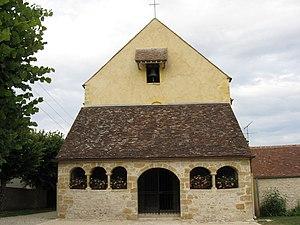
Église Saint-Sulpice-et-St-Antoine (Chenou, département de la Seine-et-Marne, région Île-de-France)
Chenou est une commune française située dans le département de Seine-et-Marne en région Île-de-France.
Cet article recense les monuments historiques de l'ouest de la Seine-et-Marne, en France.